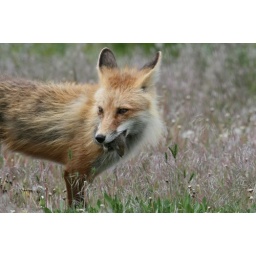
This red fox in Jackson was hunting for ground squirrel to feed her hungry cubs